Oliver Hill (architect)

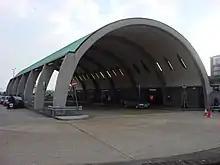
Bus shelter at Newbury Park tube station (1949)

Oliver Falvey Hill (15 June 1887 – 29 April 1968) was a British architect, landscape architect, and garden designer. Starting as a follower of Edwin Lutyens, in the 1920s he gained a reputation as a designer of country houses. He turned towards architectural modernism in the 1930s, though in doing so he did not abandon his appreciation of natural materials. His plans made abundant use of curving lines. He also became known for luxurious interior decoration. Hill was the architect of the Midland Hotel in Morecambe, Lancashire and of the British pavilion at the Paris Exposition of 1937.